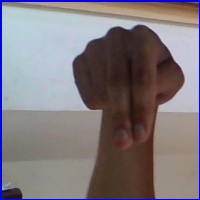
Letra: N